China Media Group Headquarters

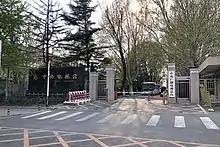
East gate of CMG headquarters with the sign of CMG and the former logo of CCTV

The China Media Group Headquarters is a , 27-story-tall office tower and television complex at 11 Fuxin Road in Haidian, Beijing, China. Construction began in 1983 and was completed in 1986 with the official opening in 1987. It was named CCTV Headquarters or CCTV Building at the time was official inaugurated on 1988. The tower served as the headquarters for China Media Group since 2018, and it formerly served as the headquarters for China Central Television until 2013 when the new headquarters were officially inaugurated on East Third Ring Road, Guanghua Road, some to the east.